Mohammed bin Rashid Al Maktoum

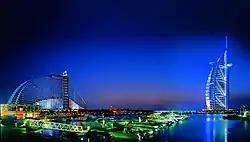
Burj Al Arab and Jumeirah Beach

Mohammed has overseen the creation and growth of a number of businesses and economic assets of Dubai, with a number held by two companies under his ownership, Dubai World and Dubai Holding. According to the laws of Dubai, the ruling family owns all undeveloped land in Dubai, which has allowed the family to prosper from real estate development. During Mohammed's rule, Dubai has seen enormous population growth, causing a real estate boom in Dubai. The boom was in part facilitated by Sheikh Mohammed's 2002 decree that foreigners would be allowed to purchase property in Dubai.